Describe the emotion expressed in this image:  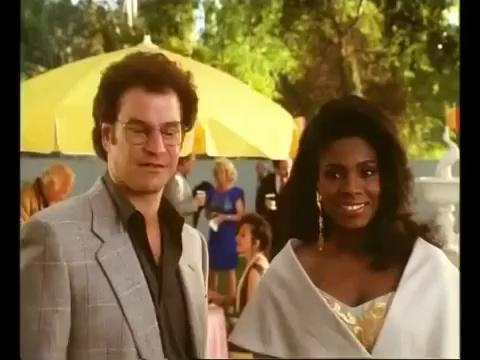
This person displays Suffering, valence and arousal with low intensity.